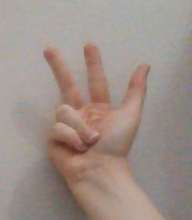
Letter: al